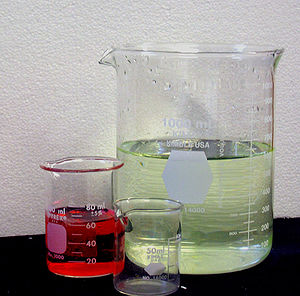
Bægerglas
Tre bægerglas med farvet indhold.
Et bægerglas er en glasbeholder som anvendes til væsker i kemilaboratorier. Det er cylinderformet og har en lille fordybning i den øverste kant, så der nemt kan hældes fra det. Bægerglas fås i størrelser fra 1 ml og op til mange liter.